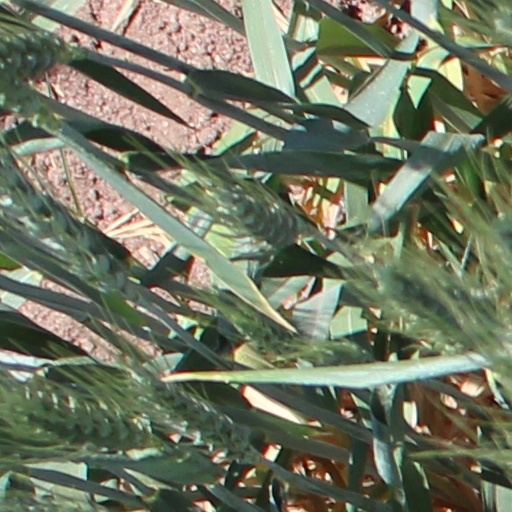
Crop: wheat